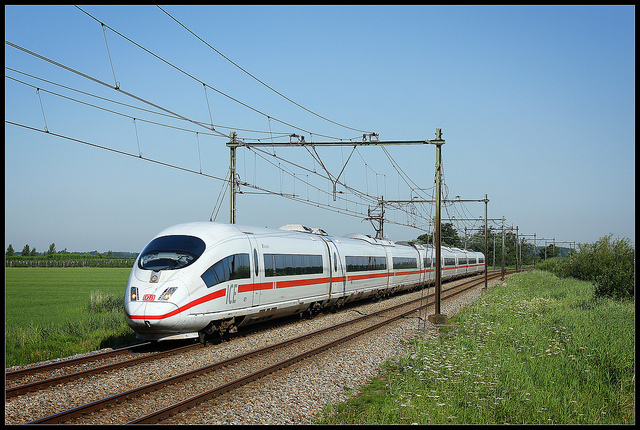
a train going down the tracks in a open field

The train goes on the train tracks under the power lines

A high speed train zooms across the country through green fields.

A streamlined white train driving on the tracks

A white train moving along the track under power lines.